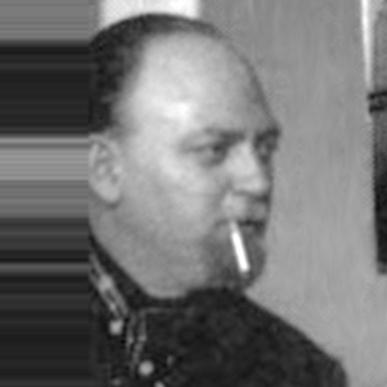
Age: 44